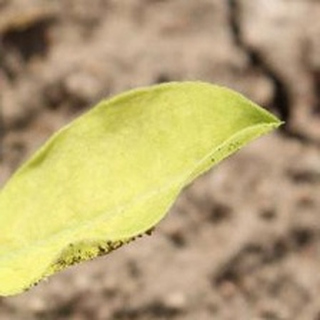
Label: groundnut_nutrition_deficiency